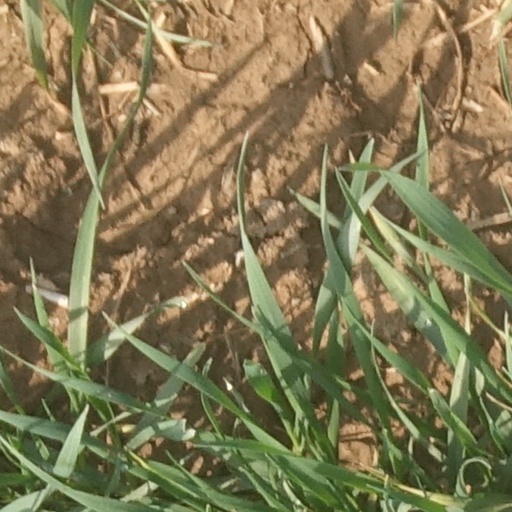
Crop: wheat